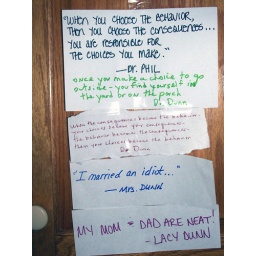
We're big on leaving notes for each other in my family.These are on the cabinet in the kitchen right now. :-)